War in Iraq (2013–2017)

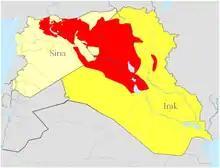
ISIL territory (red) in Iraq and Syria by mid-2014

In late June, ISIL militants captured two key crossings in Anbar, a day after seizing the border crossing at Al-Qaim. According to analysts, capturing these crossings could aid ISIL in transporting weapons and equipment to different battlefields. Two days later, the Syrian Air Force bombed ISIL positions in Iraq near the Al-Qaim border post. Iraqi Prime Minister Nouri al-Maliki stated: "There was no coordination involved, but we welcome this action. We welcome any Syrian strike against Isis because this group targets both Iraq and Syria."